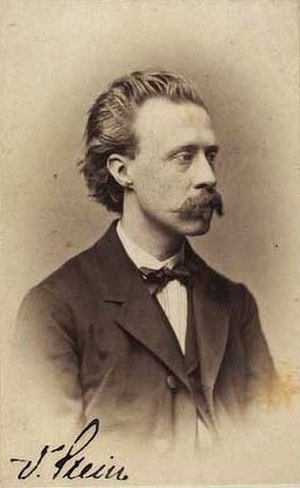
Valdemar Stein
Frederik Siegfred Edvard Valdemar Stein var en dansk kemiker, søn af Sophus August Vilhelm Stein og bror til Harald og Theobald Stein.